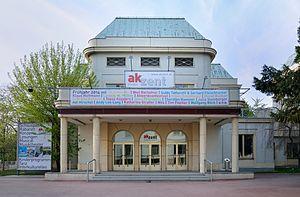
Le théâtre Akzent, 18, Theresianumgasse, 4e district de Vienne